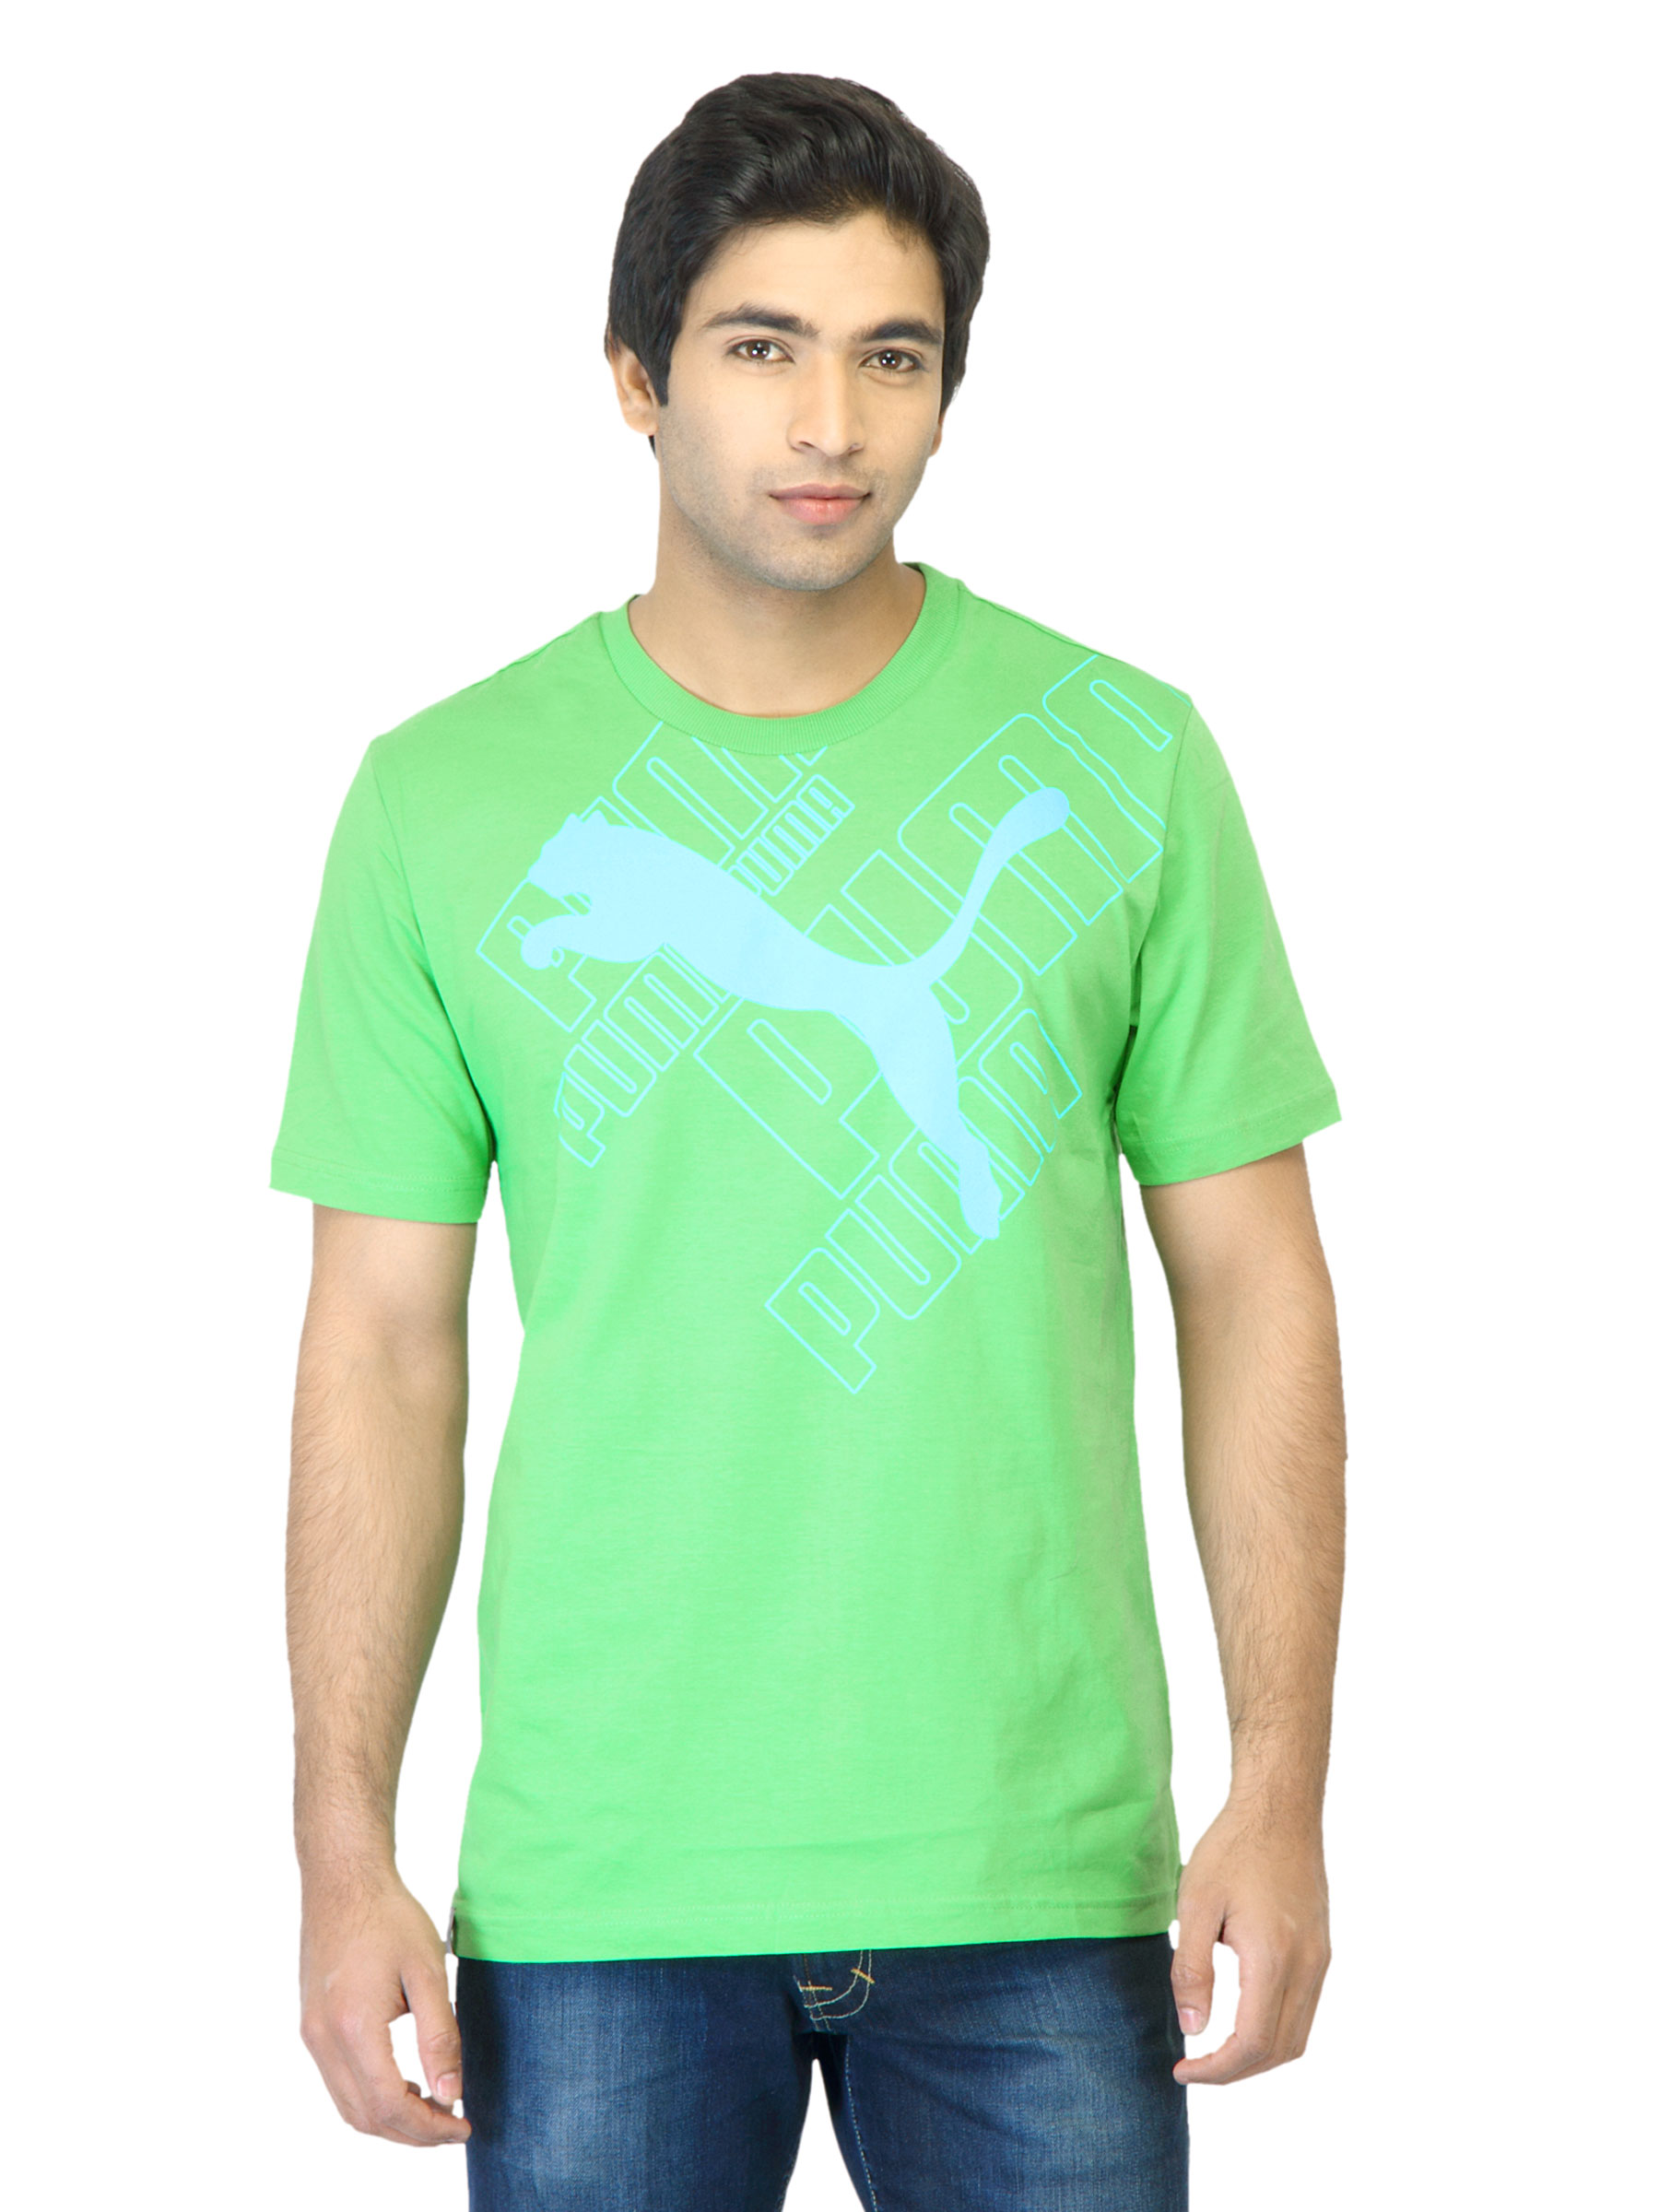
Puma Men Large Logo Graphic Green T-shirt
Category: Apparel / Topwear / Tshirts
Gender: Men
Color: Green
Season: Summer 2012
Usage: Casual